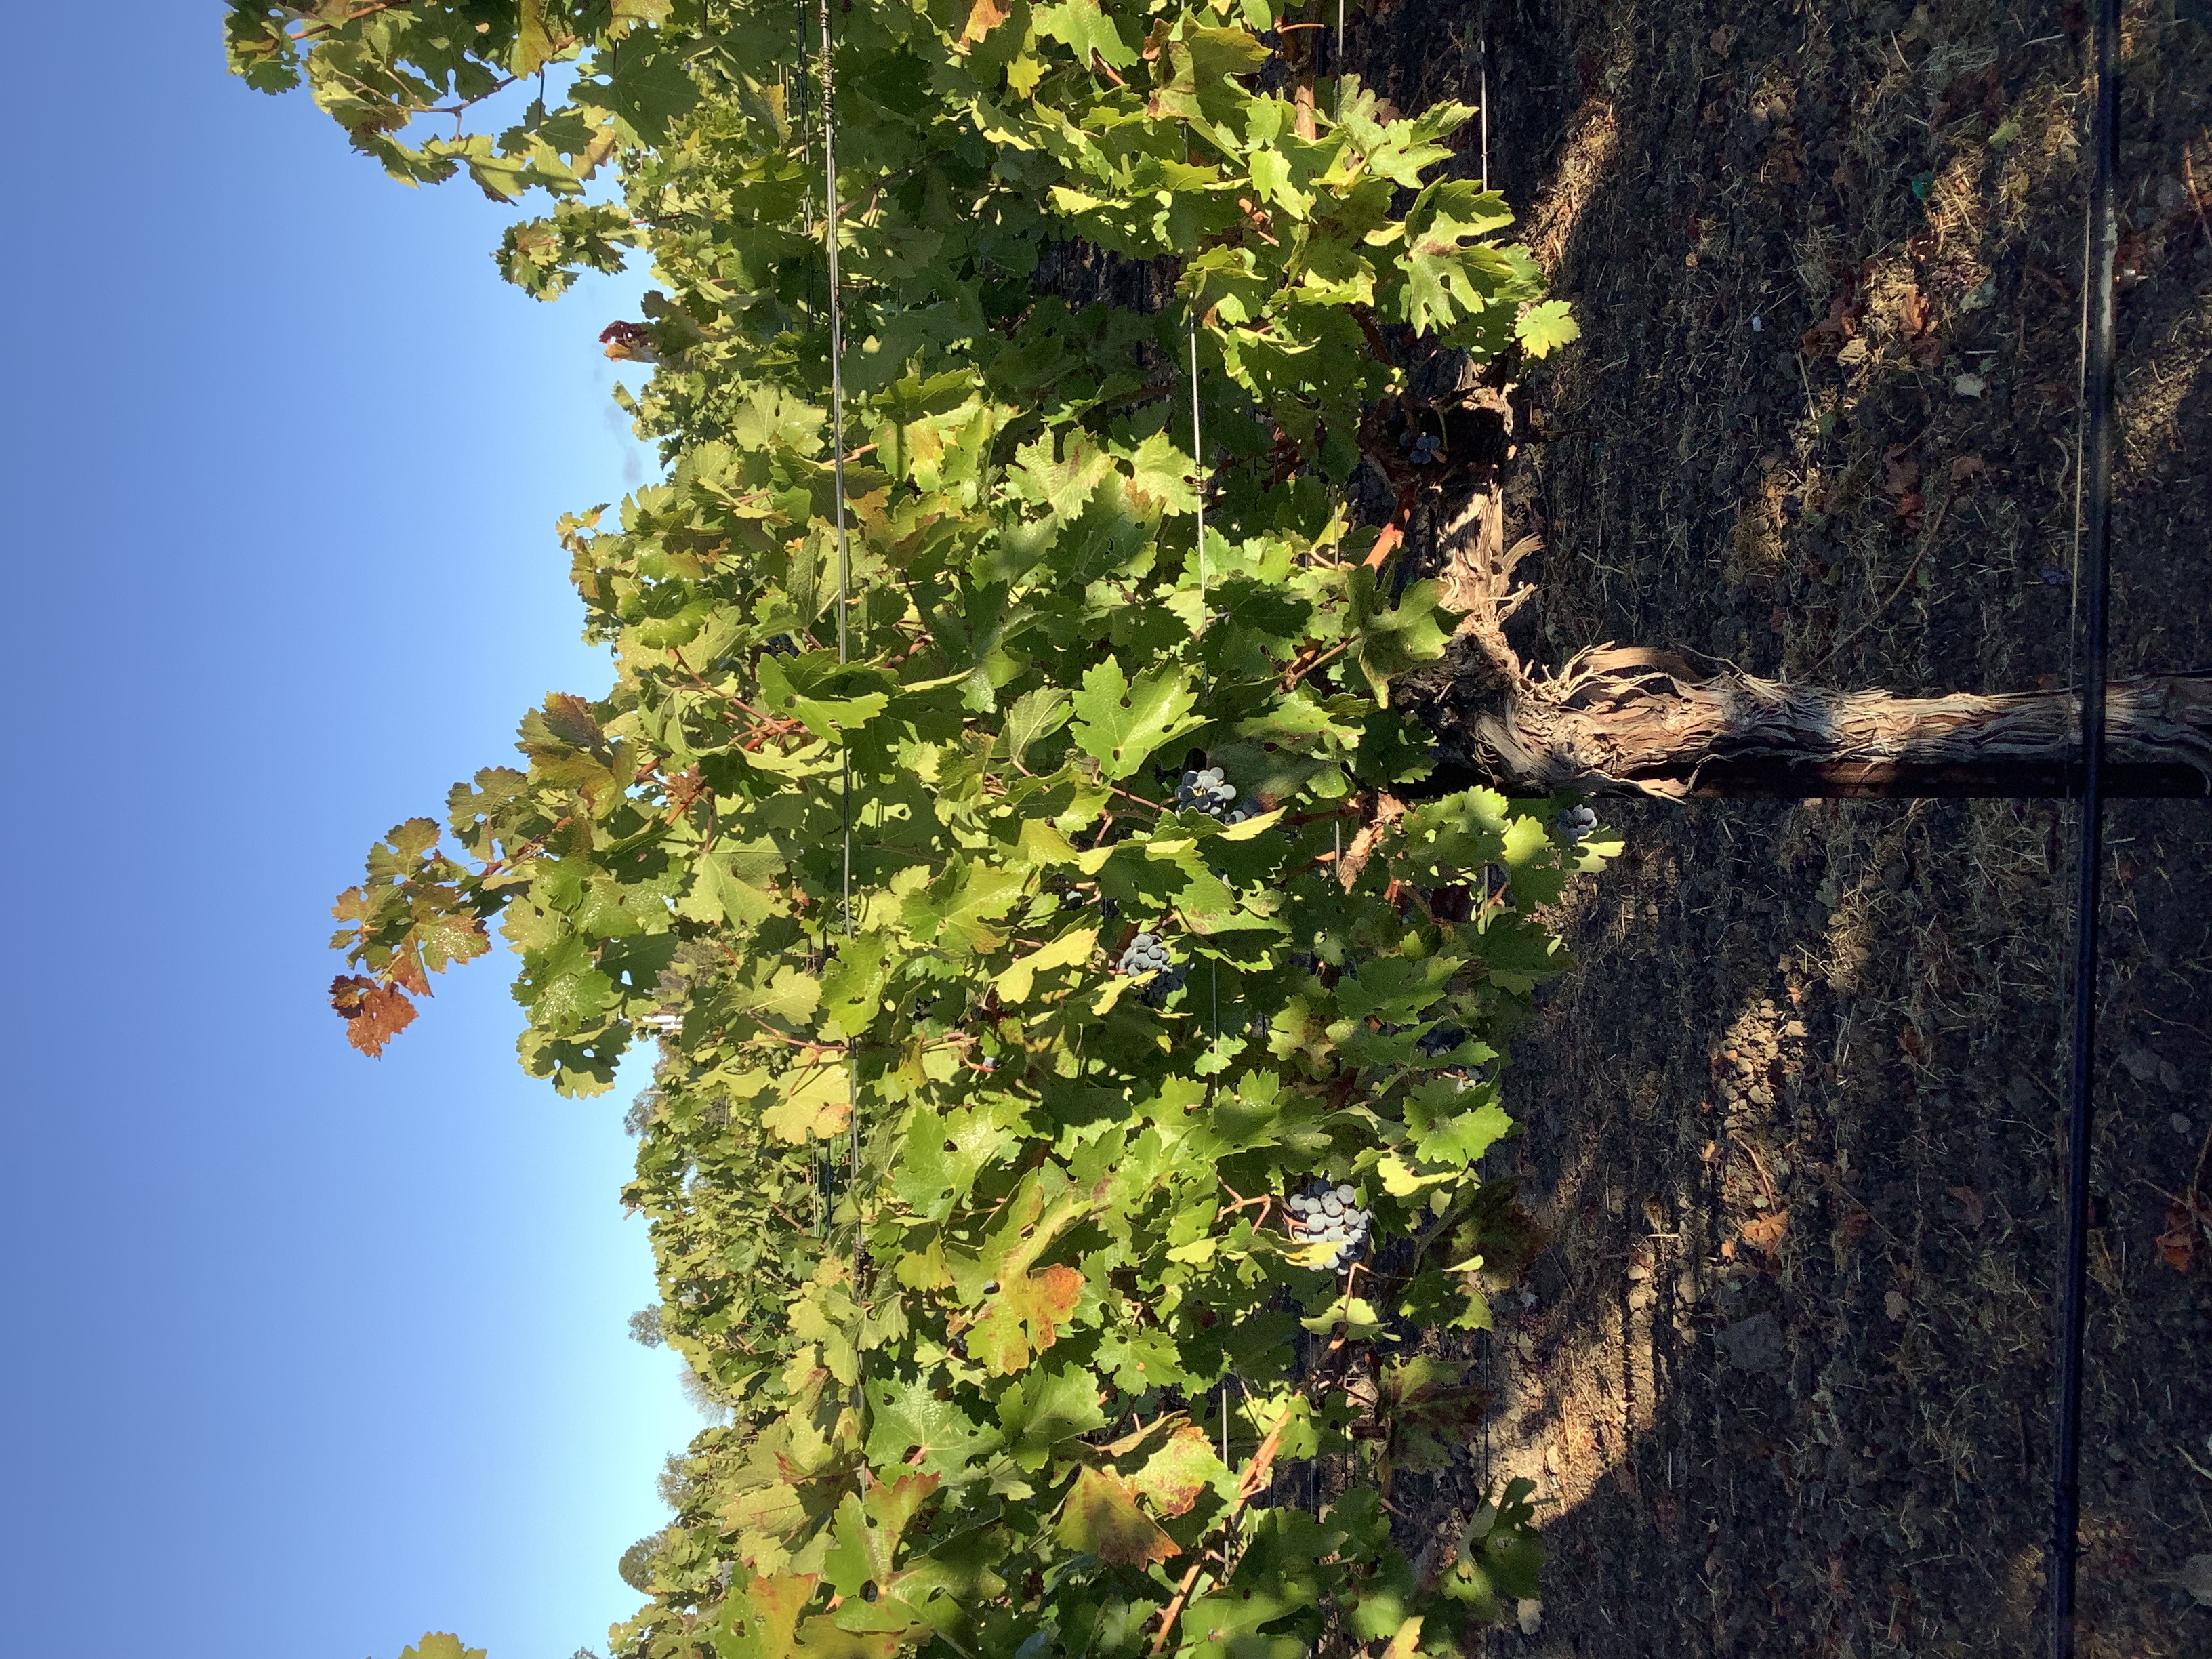
Label: Red Blotch